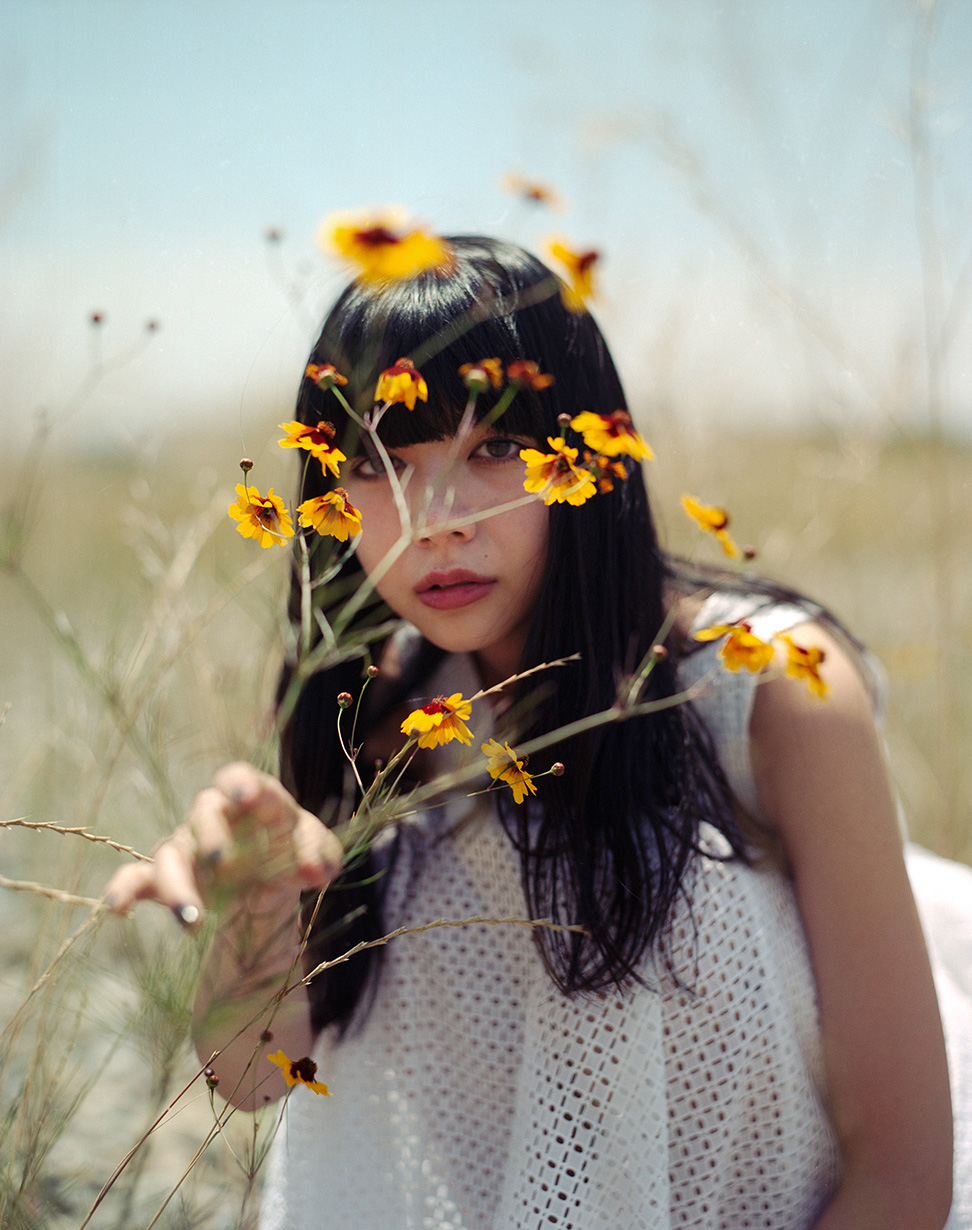
yellow, beauty, headpiece, flower, leaf, wildflower, plant, spring, headgear, long hair, outerwear, black hair, smile, dandelion, child, hair accessory, photo shoot, fashion accessory, happy, sunflower, floral design